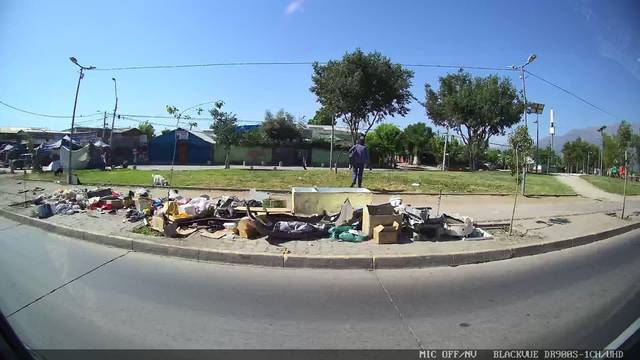
Region: Chile
Coordinates: -33.511, -70.566